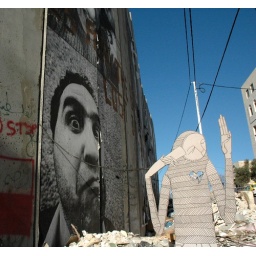
bound by the ties of paper cup phones; revisiting ghosts of old ideas in a new context.BETHLEHEM SEPARATION WALL   2007